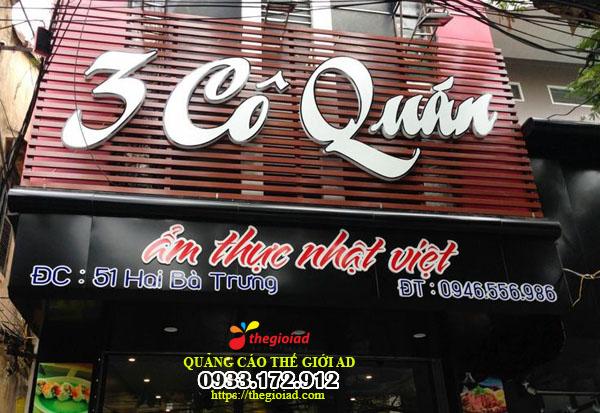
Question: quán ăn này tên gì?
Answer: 3 cô quán